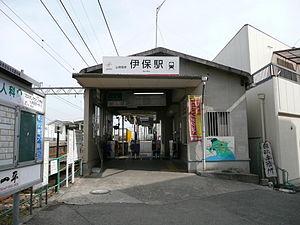
La gare d'Iho est une gare ferroviaire localisée dans la ville de Takasago, dans la préfecture de Hyōgo au Japon. La gare est exploitée par la compagnie Sanyo Electric Railway, sur la ligne principale Sanyō. Le numéro de la gare est SY 33.